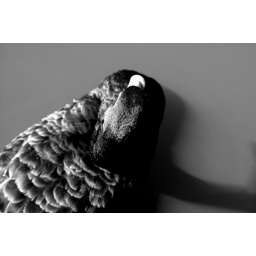
Black Swan: arial view in black and white